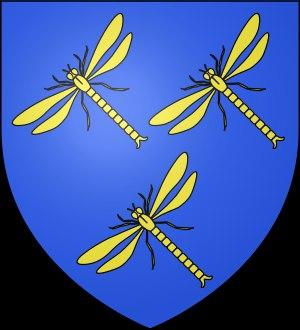
Le château de Filières est une demeure historique située sur la commune de Gommerville, en Seine-Maritime à 2 km de Saint-Romain-de-Colbosc et à une quinzaine de kilomètres du Havre. L'édifice est composé d'une façade des XVIᵉ et XVIIIᵉ siècles. Il est ouvert au public depuis les années 1960.